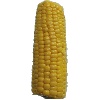
Label: corn